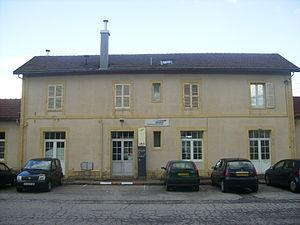
La gare d’Arches est une gare ferroviaire française des lignes d'Épinal à Bussang et d'Arches à Saint-Dié, située sur le territoire de la commune d'Arches, dans le département des Vosges, en région Grand Est.